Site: brandenburg
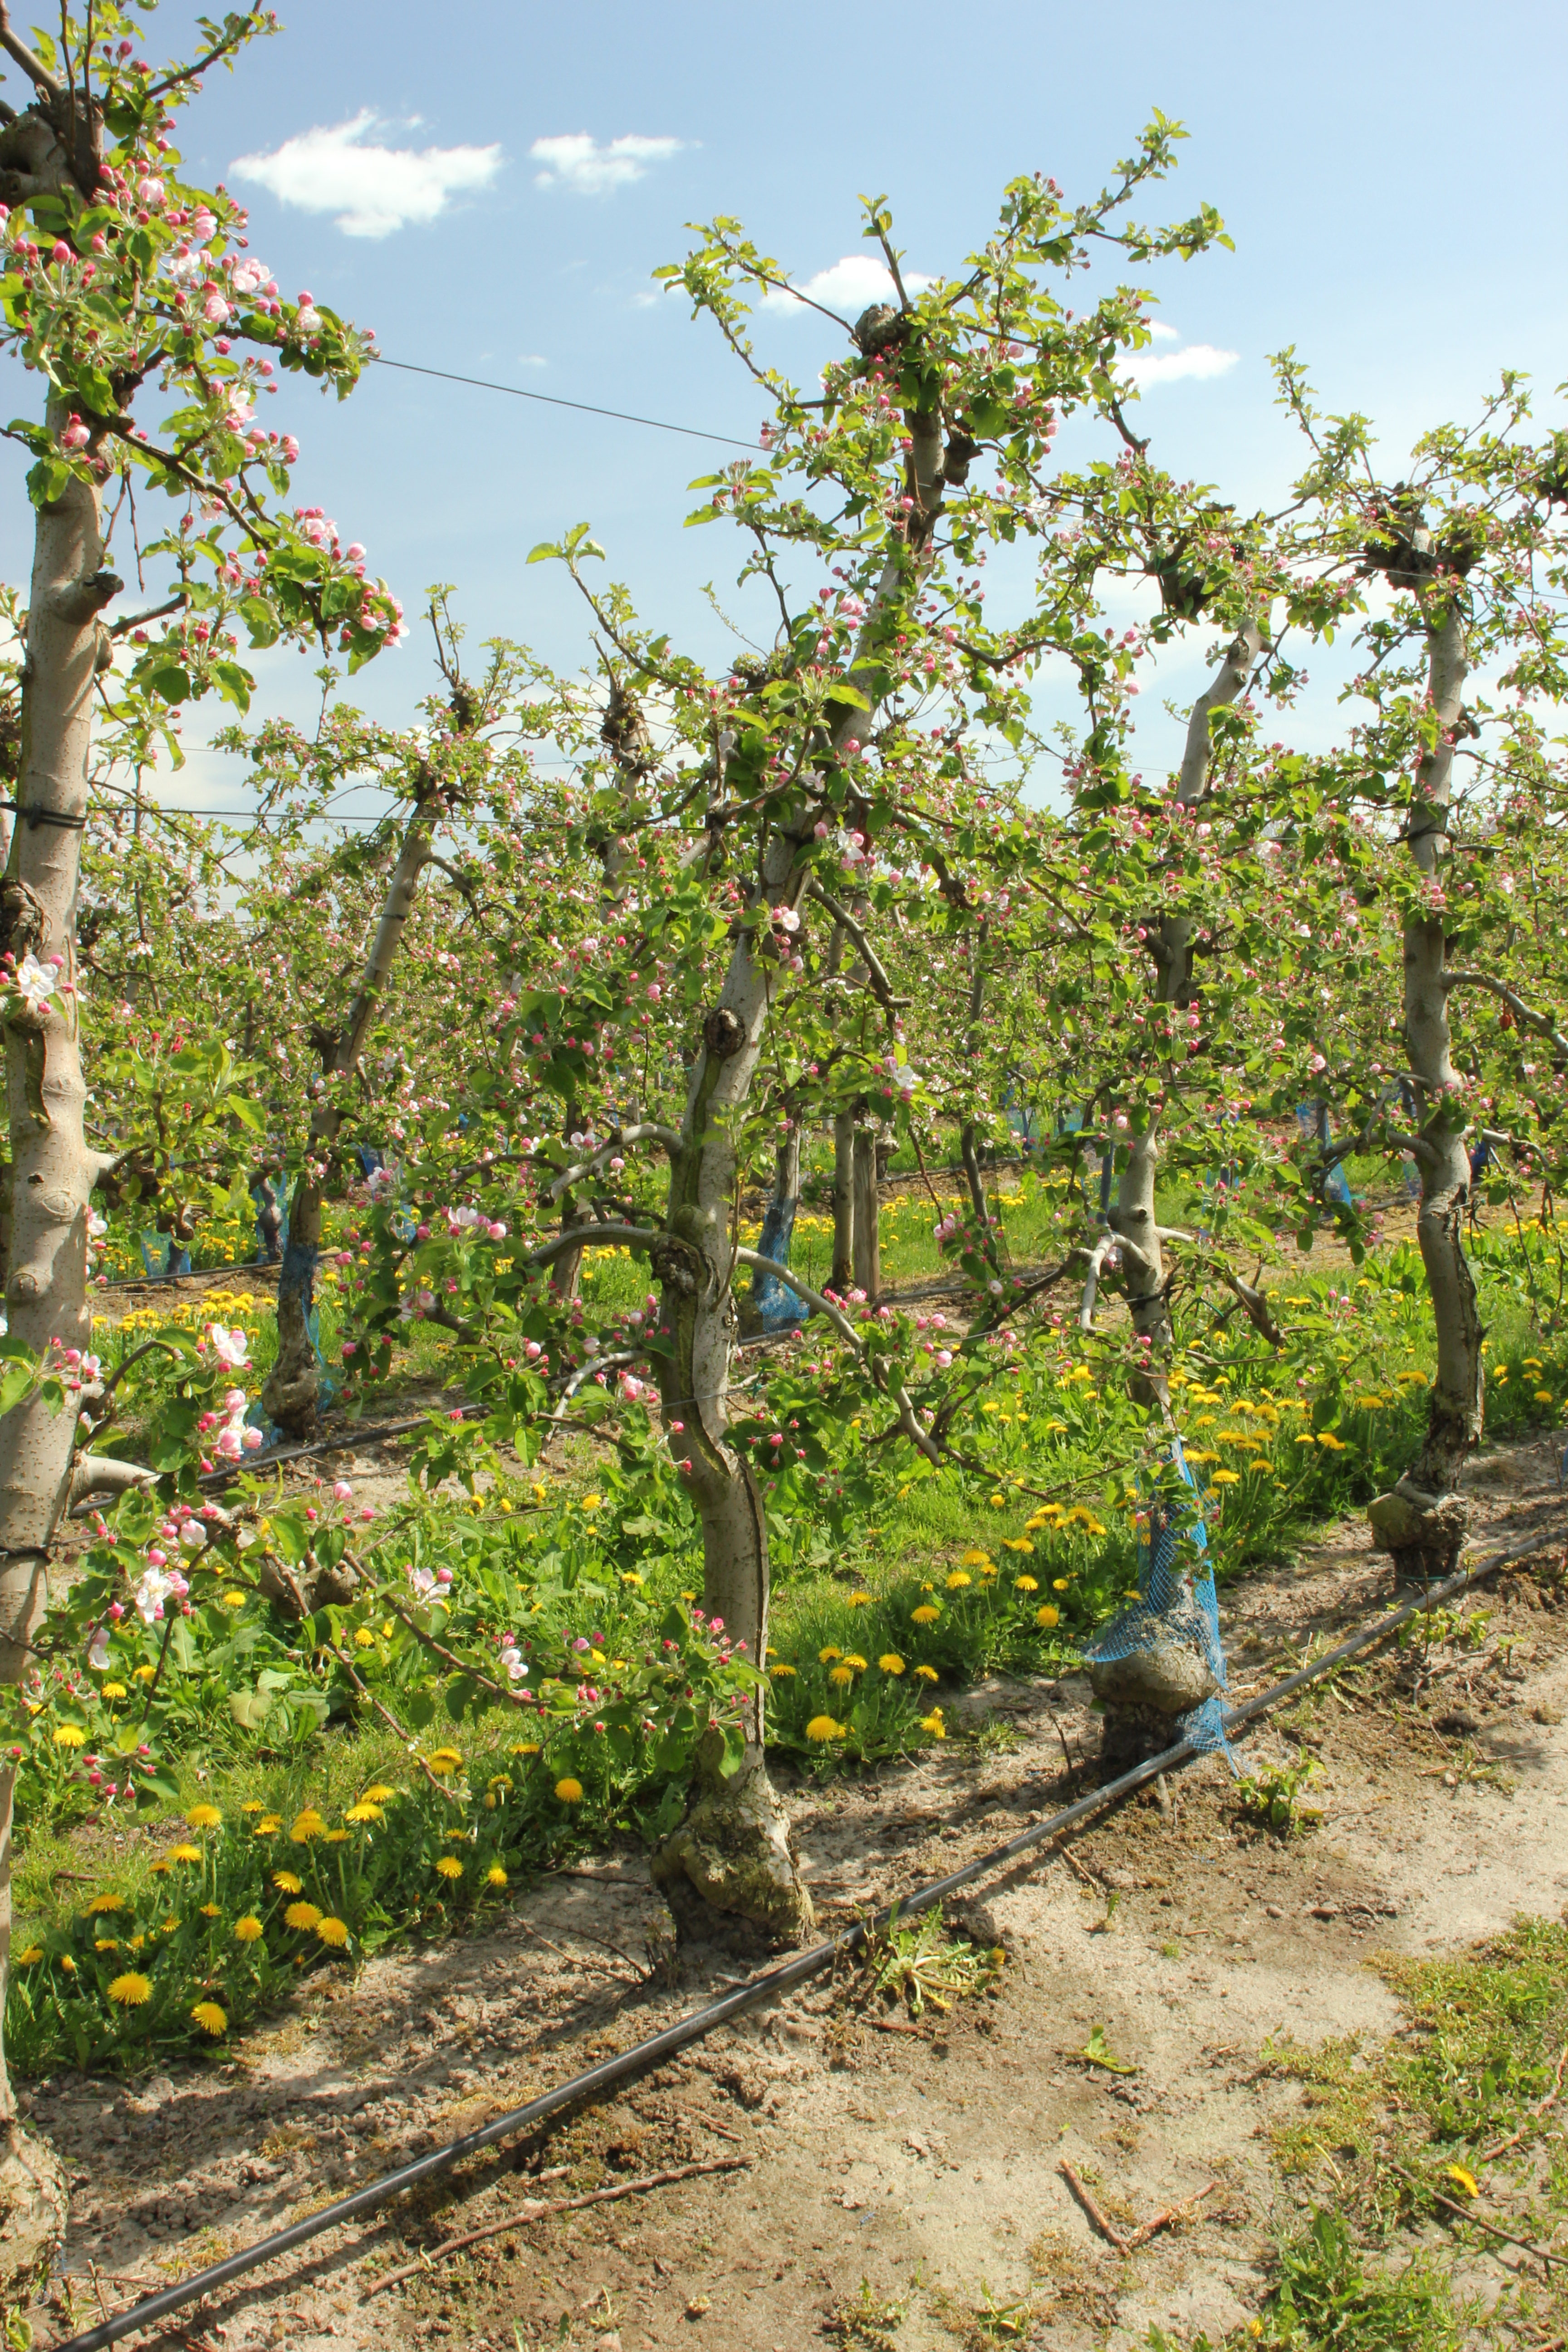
Growth stage (BBCH 57): Inflorescence emergence